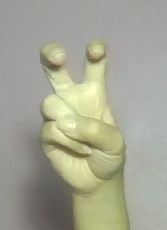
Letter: toot